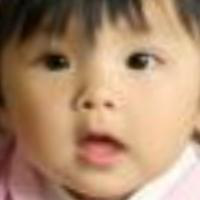
Age group: age 01-10